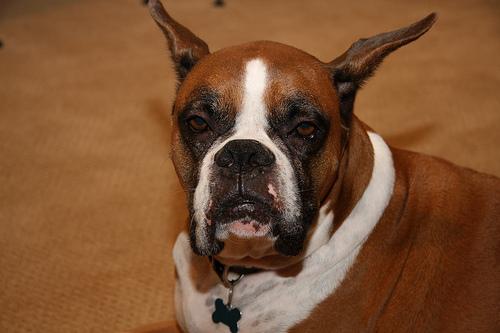
Breed: boxer